Eversen (Bergen)

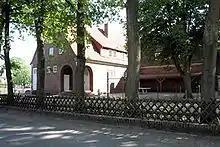
Eversen Primary School

The first indications of a school in Eversen date to the year 1673 when the schoolmaster, Friedrich Bussmann, was mentioned in a historical record. Teaching took place in the teacher's private residence who lived in the "Hirtenhaus" belonging to the village community. Not until 1820 did Eversen get its own school building, but this had to be demolished only 67 years later due to its dilapidated state. Its successor, completed in 1884, was used as a school until 1950. But when school numbers increased, particularly as a result of the influx of refugees, a new building needed. Since then this has housed the Eversen Primary School ("Grundschule"), where 4 teachers educate an average of 80 children.